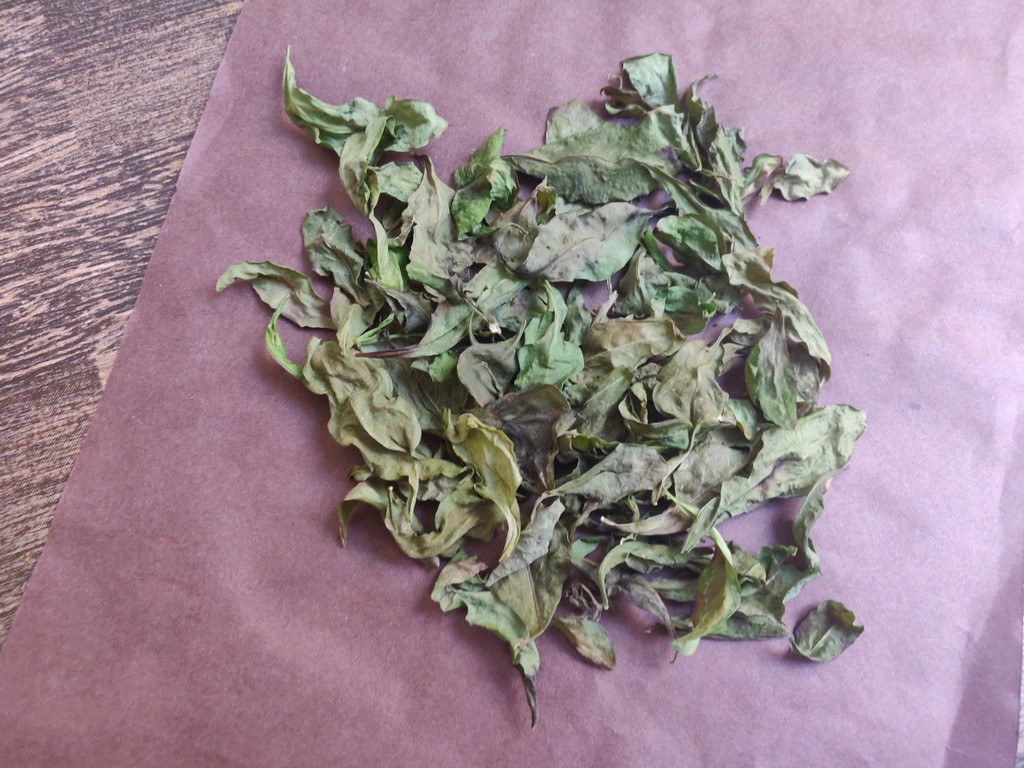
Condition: Dried
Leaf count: multiple
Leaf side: unknown